Avigdor Glogauer

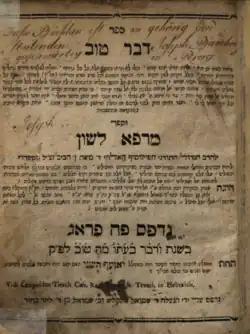
Title page of "Davar tov" (1783)

The first work Avigdor published was an elementary Hebrew grammar entitled "Davar tov" ('A Good Thing'; Prague, 1783), with a "haskama" by Rabbi Yechezkel Landau. The book included a table of conjugations, as well as an excerpt of Moses ibn Ḥabib's linguistic treatise "Marpe lashon" ('Healing of Speech'). In 1792 he edited the first series of letters which Mendelssohn had addressed to him, and in 1797 supplemented it with a second series. This supplement forms the appendix to his didactic poem, "Ḥotem tokhnit" ('The Perfect Seal'), which aims at proving that the teachings of the Bible surpass all the systems of philosophy ever invented, from Socrates to Immanuel Kant. In 1802 Avigdor edited the Pentateuch with the commentary of Mendelssohn and an introduction of his own. The last of his literary efforts was a poem included in Ze'ev Wolf Buchner's "Tzaḥut ha-melitzah" (Berlin, 1810).